Pier 21

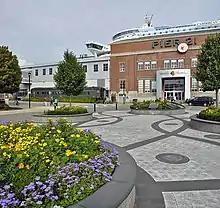
Pier 21 Museum in 2015

The war almost completely halted immigration, but Pier 21 quickly became a major embarkation port for troop ships. Canadians and other Allied forces boarded hundreds of converted ocean liners ranging from the giants and to smaller liners such as . As the war continued, a special medical embarkation unit was established at Pier 21 to move wounded soldiers from hospital ships to special hospital trains as the hospital ships "Lady Nelson" and brought wounded Canadians home. Most of the over 90,000 aviators who came to Canada as part of the British Commonwealth Air Training Plan landed at Pier 21. Over 2,000 child evacuees from the United Kingdom arrived at Pier 21 during the war, fleeing the Blitz. Princess Juliana and Prince Bernhard of the Netherlands arrived at Pier 21 amidst ceremony aboard the Dutch cruiser in 1940 after the invasion of the Netherlands, en route to wartime refuge in Ottawa. Winston Churchill passed through Pier 21 four times, traveling in 1943 and 1944 to the Quebec Conference and the Washington Conference. During the latter trip he led a sing-along of "O Canada" and "The Maple Leaf Forever" at the Pier 21 railway platform where hundreds had gathered to see him. Enormous amounts of gold bullion were secretly shipped through Pier 21 during the war to banks in Ottawa and Montreal to safeguard currency reserves of beleaguered European nations. Britain alone shipped over 2.5 billion in gold reserves in 50 different shipments codenamed variously as "margarine" or "peanuts" from 1939 to 1941. At the war's end the Pier welcomed returning troops followed by war brides. A large fire heavily damaged Pier 21 on March 5, 1944, and the immigration department temporarily relocated until the full facility was reopened in December 1946.